2014 Asian Games

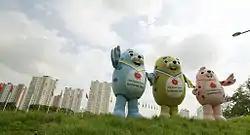
The Spotted Seals, the Games' mascots. Named from left to right: Barame, Vichuon, and Chumuro. The mascot statues at the Incheon Asiad Park.

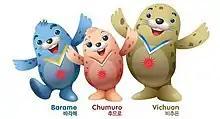
The image of the mascots.

On November 4, 2010, three Spotted seal siblings were unveiled as the official mascots of the Games in Songdo Island, Incheon. The three seals, known as "Barame (바라메)", "Chumuro (추므로)" and "Vichuon (비추온)", meaning wind, dance and light in Korean, were chosen under the theme of the main venue. The prototype was taken from Baengnyeongdo. According to the organizers, the mascots were chosen to symbolise the future peace between South Korea and North Korea. Vichuon is the eldest of the three siblings, Barame is the second eldest, while Chumuro is the youngest and the only girl among the three siblings.